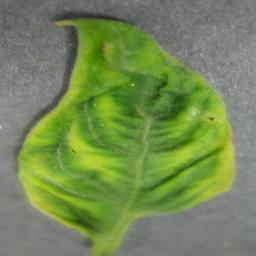
Label: Tomato___Tomato_Yellow_Leaf_Curl_Virus